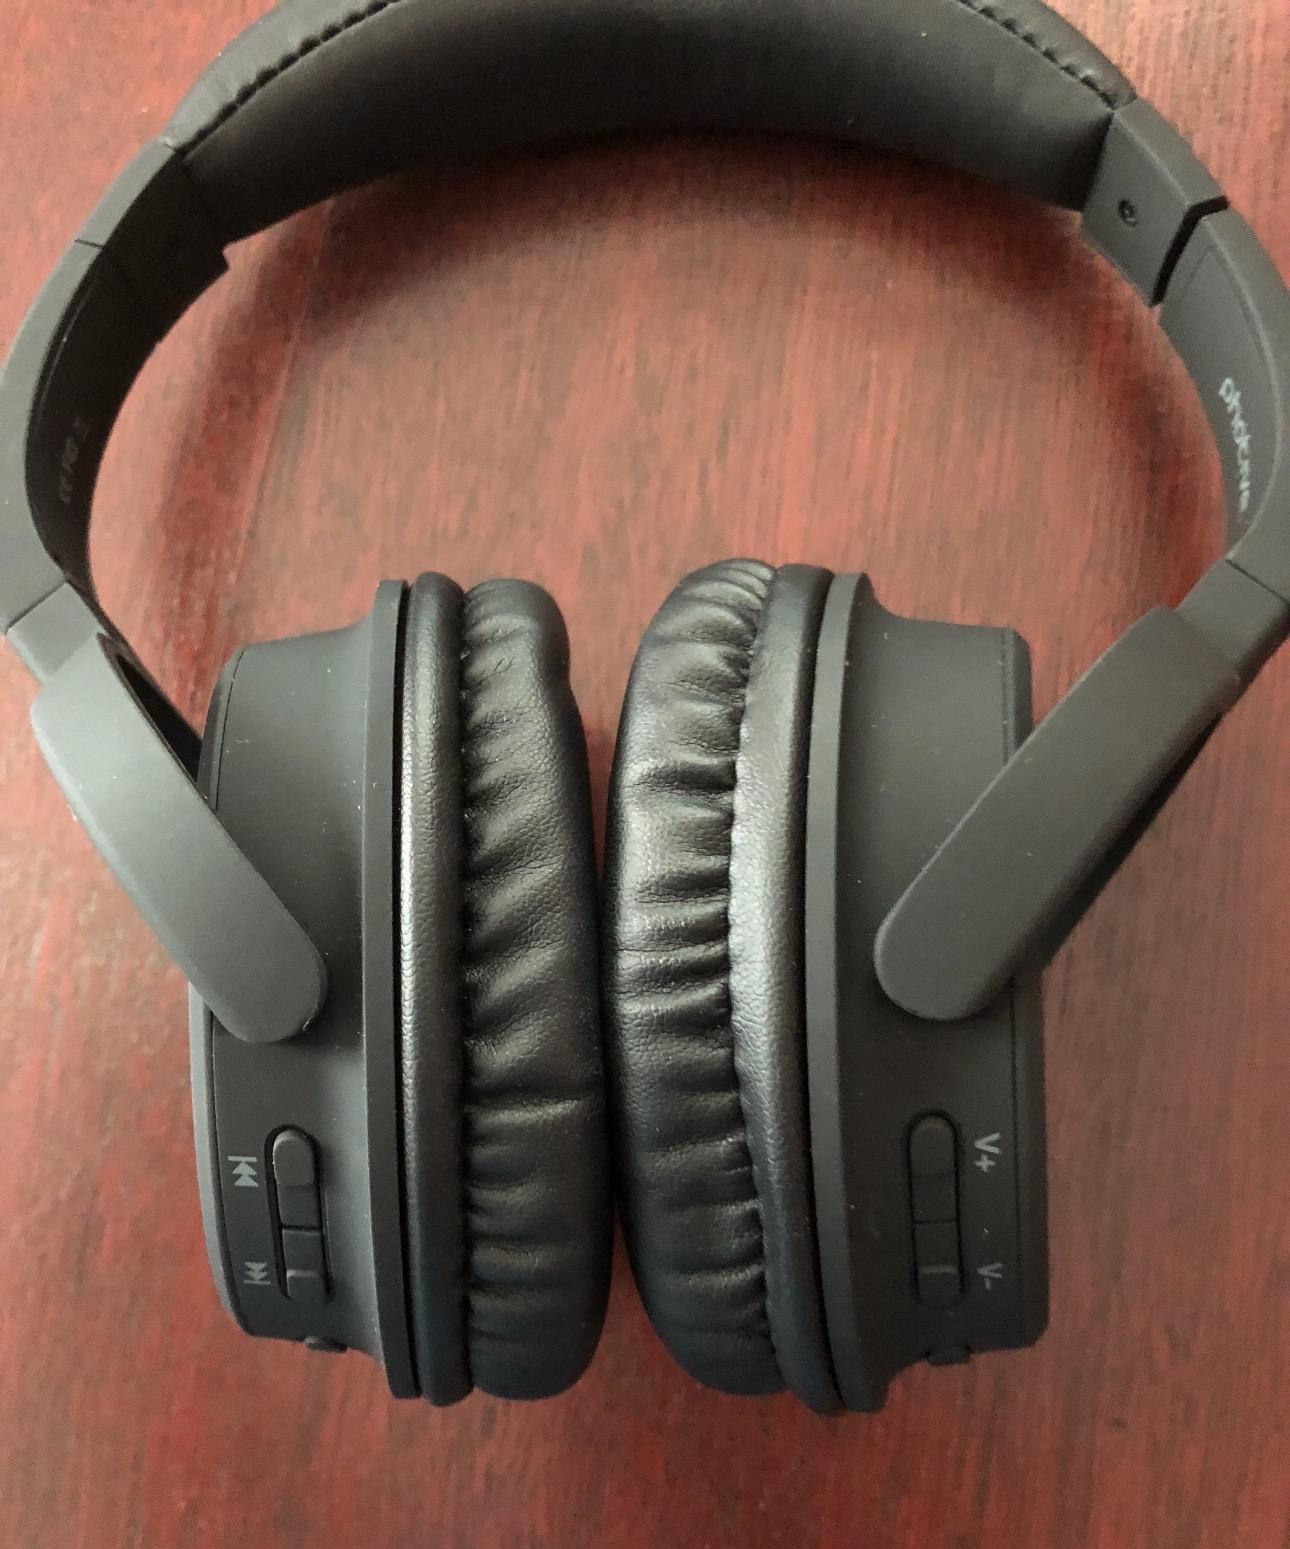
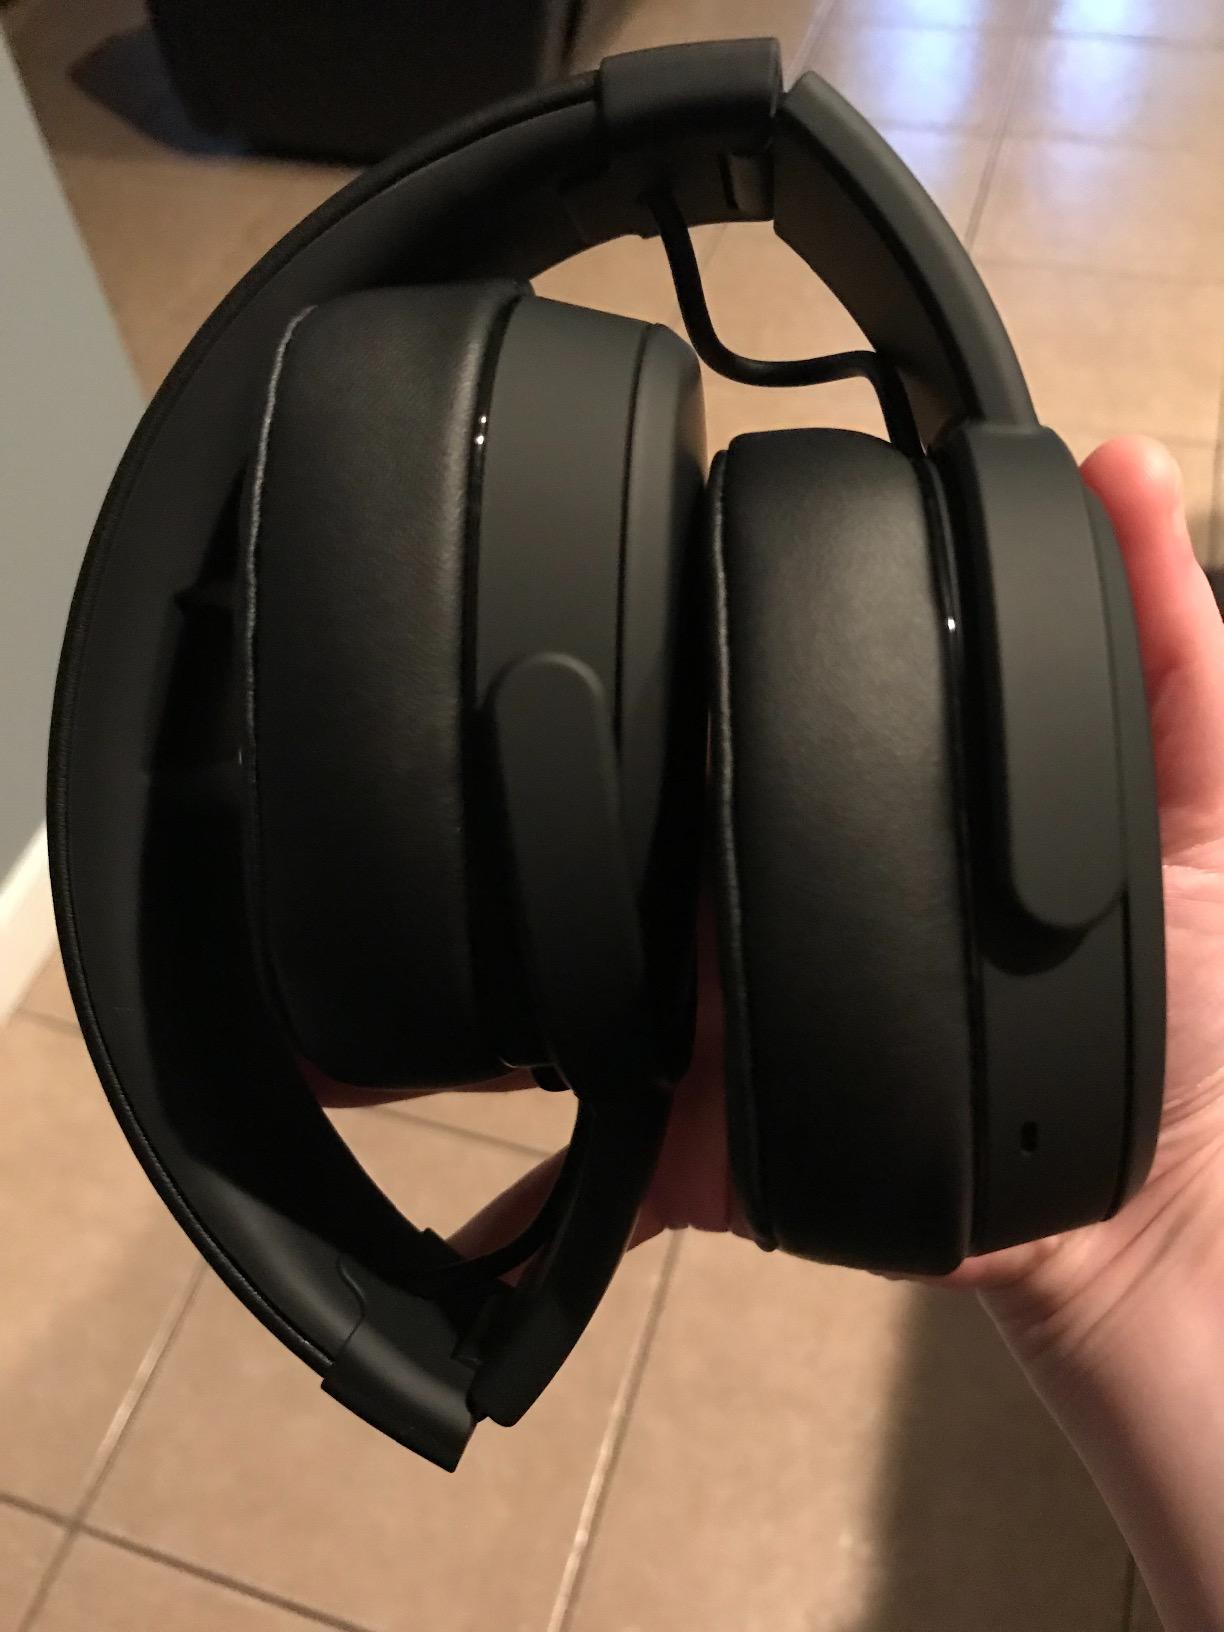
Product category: headphones
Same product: no